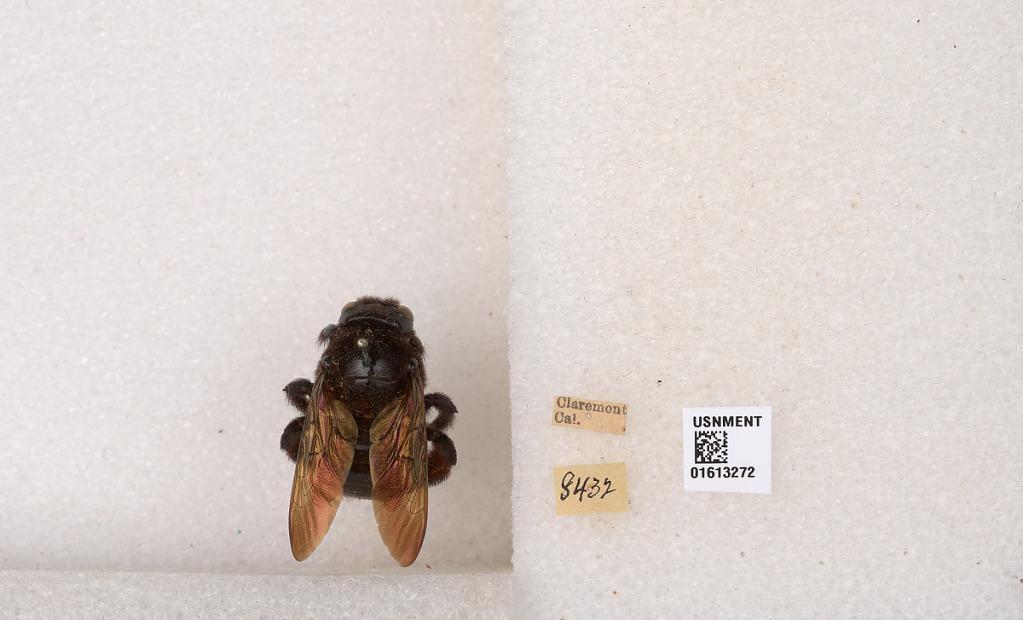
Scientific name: Xylocopa (Neoxylocopa) varipuncta Patton
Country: United States
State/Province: California
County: Los Angeles
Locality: Claremont
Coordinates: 34.0967, -117.72